Joe Flacco

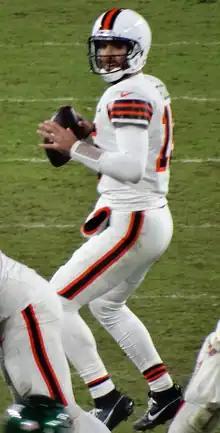
Flacco with the Cleveland Browns in 2023

On November 20, 2023, Flacco was signed to the Cleveland Browns practice squad, following a season-ending injury to starting quarterback Deshaun Watson. Flacco was named the starter for Week 13 against the Los Angeles Rams after Dorian Thompson-Robinson was ruled out with a concussion. He was again named the starter against the Jaguars in Week 14. In the game, Flacco completed 26 of 45 passes for 311 yards, three touchdowns and one interception as the Browns won 31–27. Following the win, the Browns announced that Flacco would remain the starter moving forward. After reverting to the practice squad, he officially joined the active roster after signing a one-year deal with Cleveland on December 14.